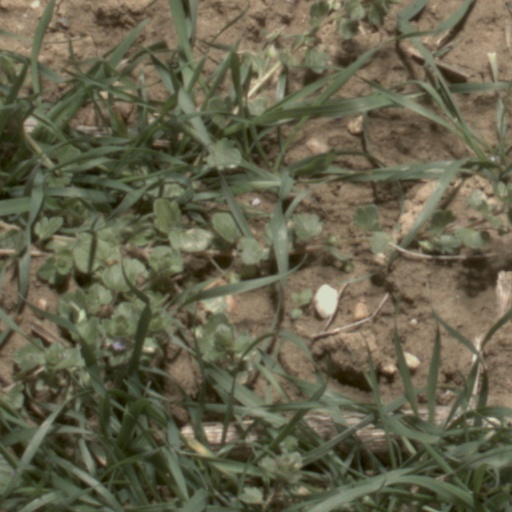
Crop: wheat